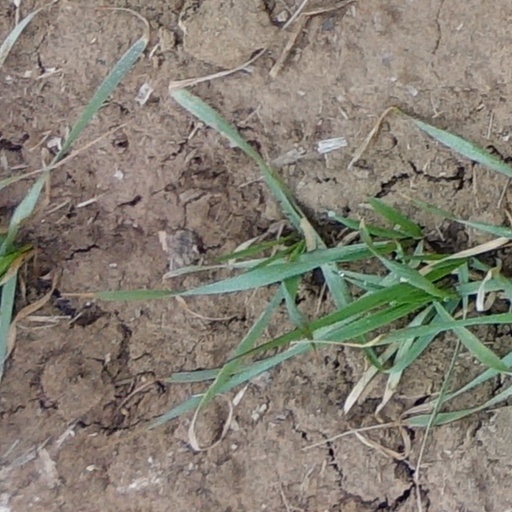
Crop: wheat